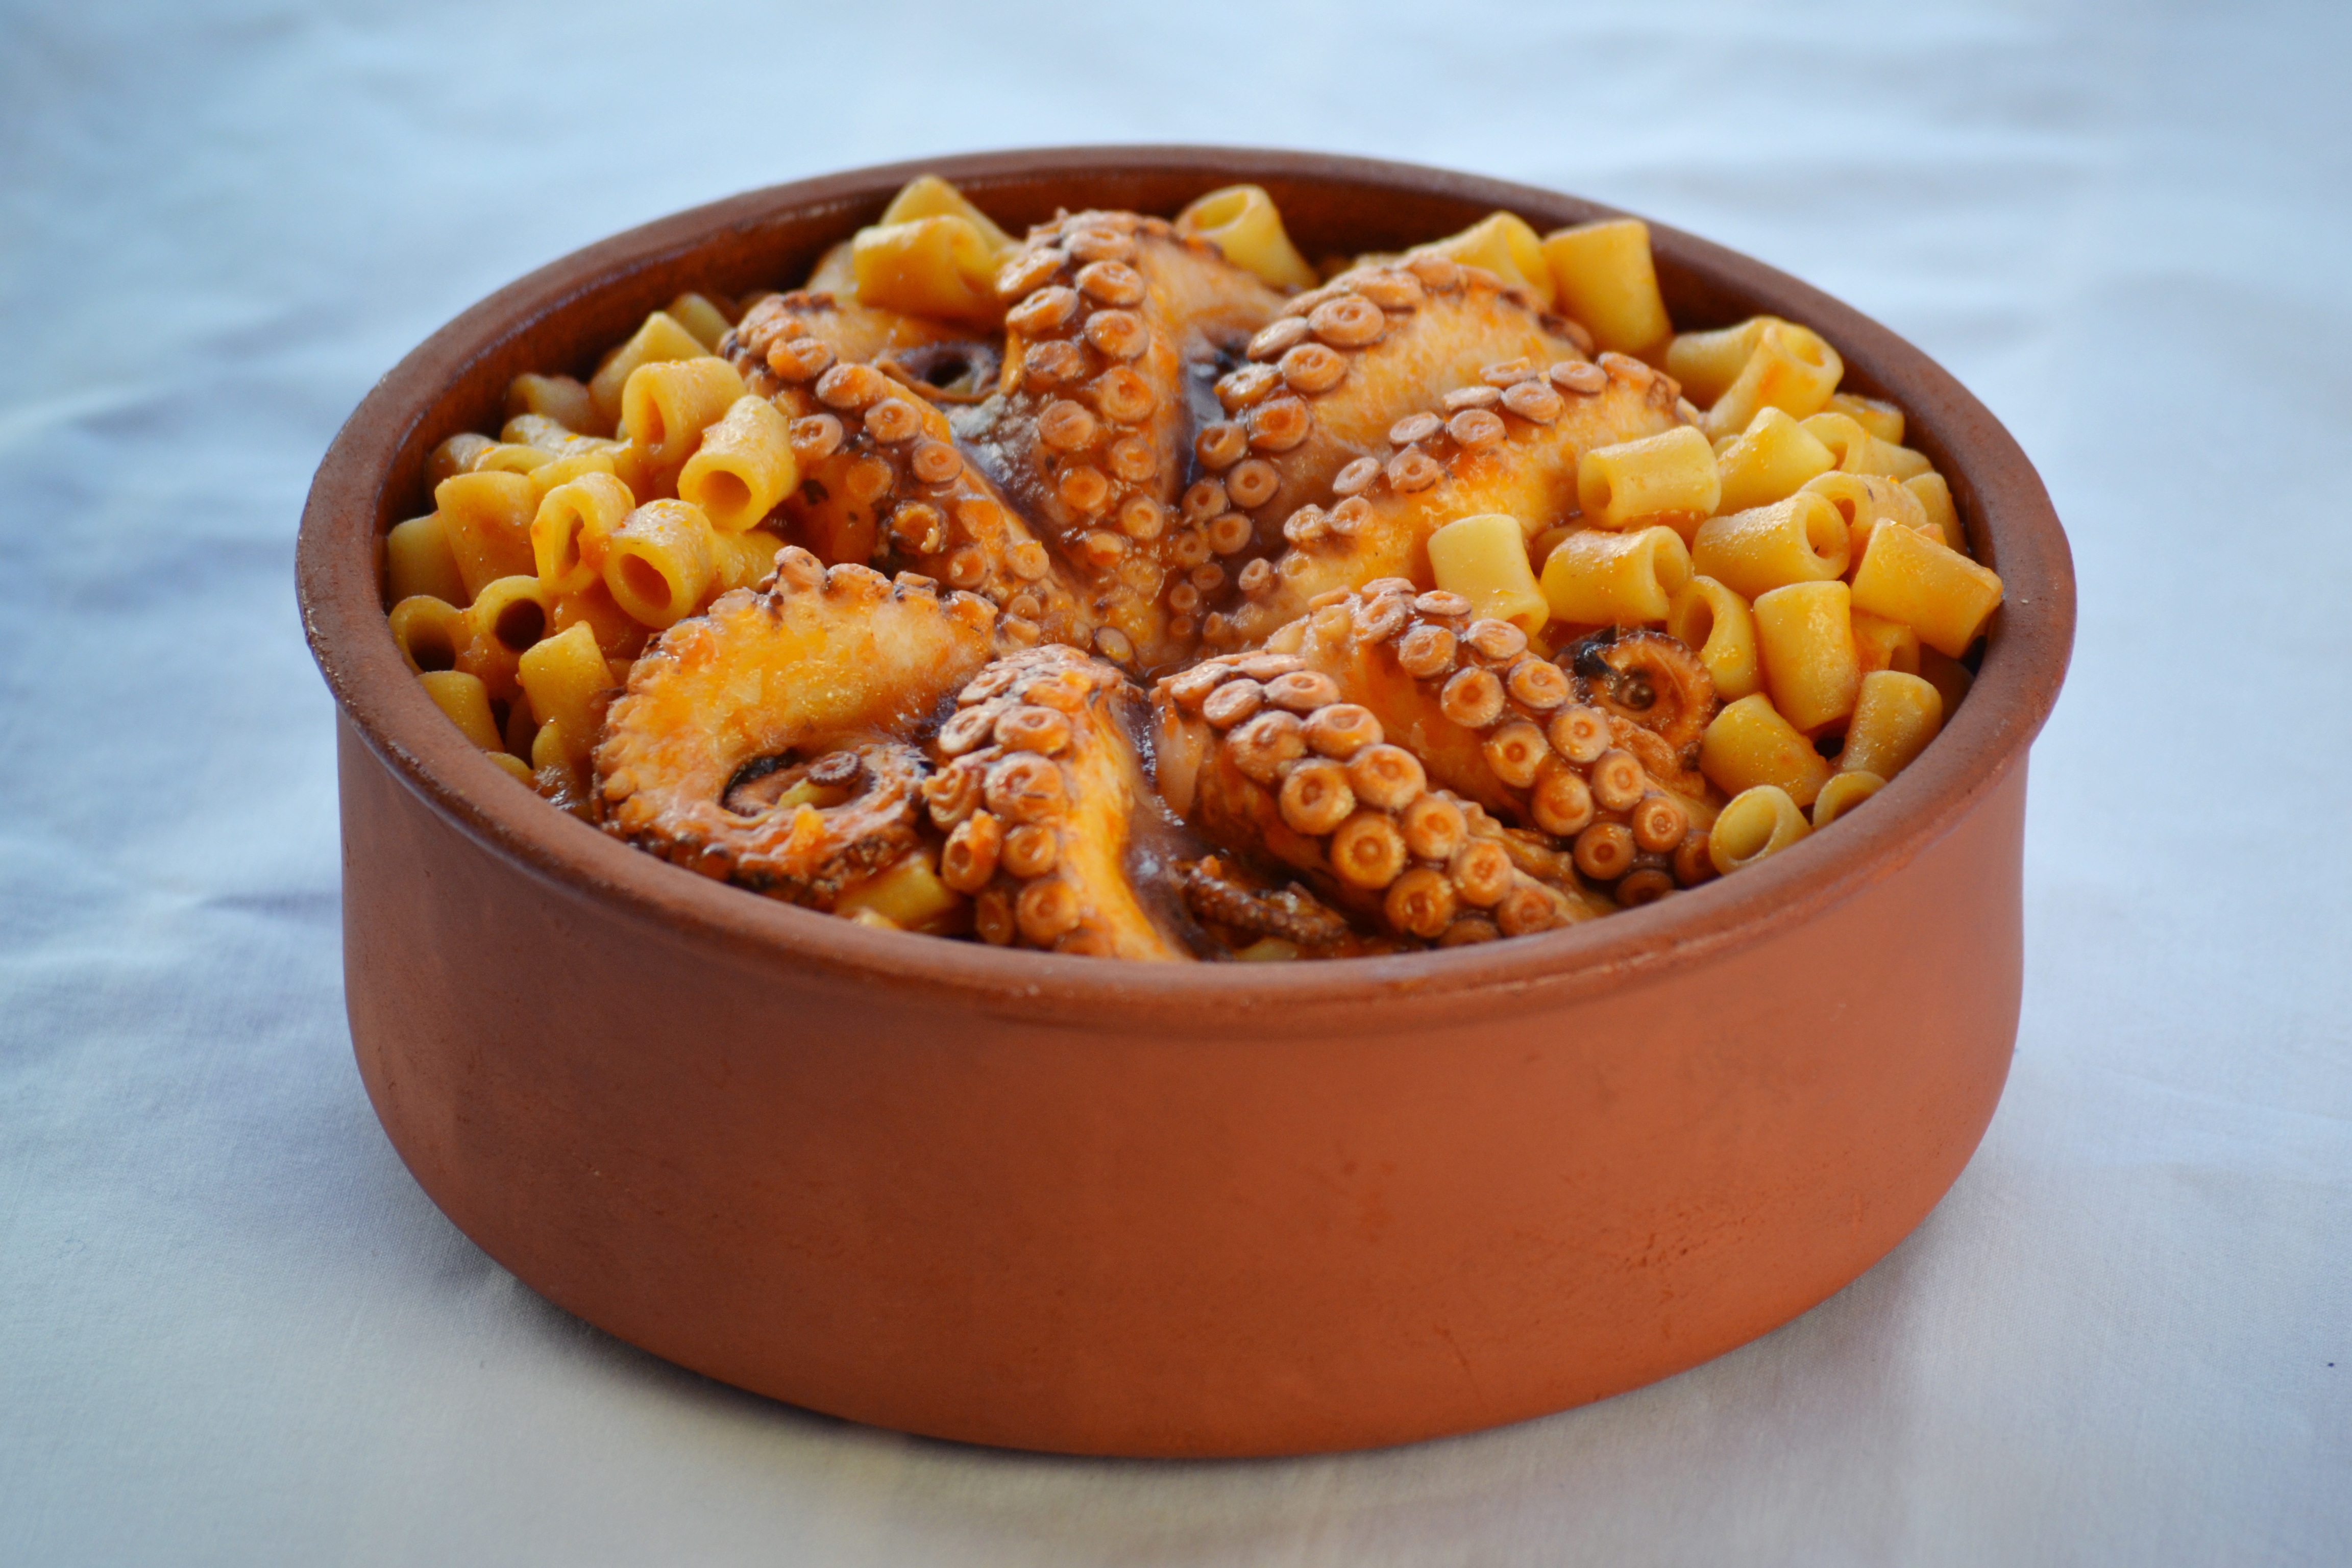
rustic, dish, meal, food, greek, mediterranean, red, produce, vegetable, color, plate, recipe, lifestyle, gourmet, healthy, meat, lunch, cuisine, sauce, delicious, homemade, basil, tomato, product, octopus, nutrition, tasty, greece, culture, european, food photography, casserole, vegetarian food, italian, traditional, italian food, greek food, tomato sauce, sea food, taverna, macaroni, traditional cuisine, red sauce, pasta dish, earth pot